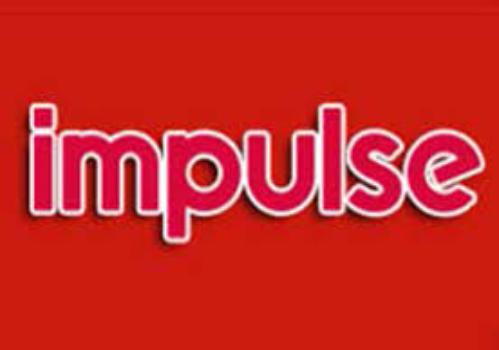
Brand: impulse
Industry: Others